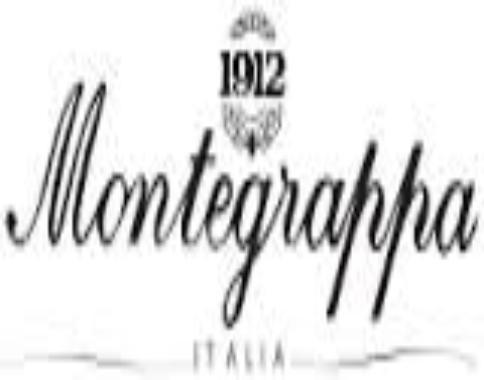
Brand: montegrappa
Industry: Necessities